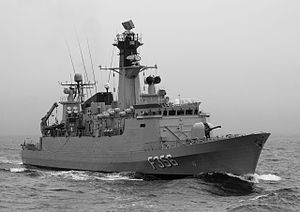
Niels Juel-klassen / Skibe i klassen
Søværnets korvet F356 Peter Tordenskiold (af Niels Juel-klassen)
"Niels Juel-klassen var en af Søværnets skibsklasser med tre enheder af typen korvet. Skibene er bygget på Aalborg Værft og blev søsat i perioden 1978-80. I perioden 1998-2000 fik alle tre enheder en såkaldt ""mid-life update"", hvor skibene blev gennemgribende renoveret og fik moderniseret sensor-, våben- og elektroniksystemerne.